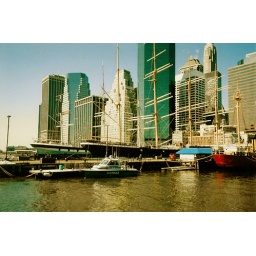
The boats contrast against the tall city buildings